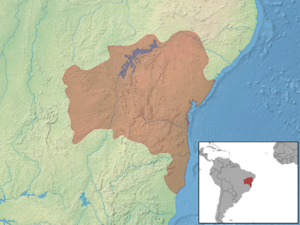
Trinomys myosuros est une espèce de mammifères rongeurs de la famille des Echimyidae qui regroupe des rats épineux originaires d'Amérique latine.